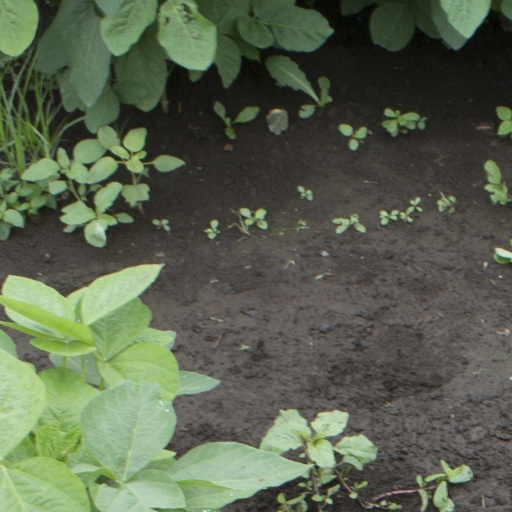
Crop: soybean